Kasbah of Béja

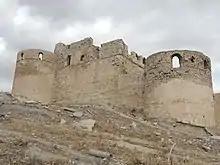
Overview

The Kasbah of Béja is a historical citadel in the Tunisian city Béja. The Kasbah was built in the 2nd century BC, and still exists today, which makes it one of oldest citadels in the region.